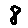
Label: 8